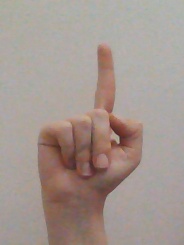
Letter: bb